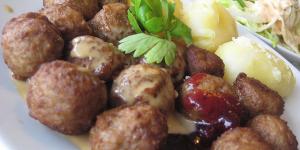
albondigas de fiambre